Russian jokes

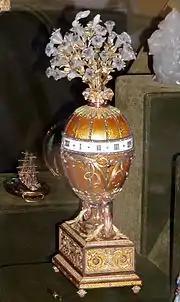

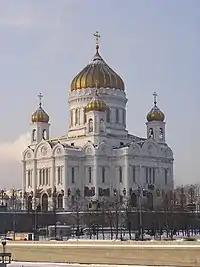

New Russians (Russian: новые русские, "Novye Russkie", the "nouveau-riche"), a rich class of businessmen and gangsters in post-"perestroika", were a very common category of characters in Russian jokes of the 1990s. A common theme is the interaction of a New Russian in his archetypal shiny black Mercedes S600, arguing with a regular Russian in his modest Soviet-era Zaporozhets after their vehicles collide. The New Russian is often a violent criminal or at least speaks criminal argot, with a number of neologisms (or common words with skewed meaning) typical among New Russians. In a way, these anecdotes are a continuation of the Soviet-era series about Georgians, who were then depicted as extremely wealthy. The physical stereotype of the New Russians is often that of overweight men with short haircuts, dressed in thick gold chains and crimson jackets, with their fingers in the horns gesture, cruising around in the "600 Merc" and showing off their wealth. Jokes about expensive foreign sports cars can be compared to German Manta jokes.